Vivencio Cuyugan

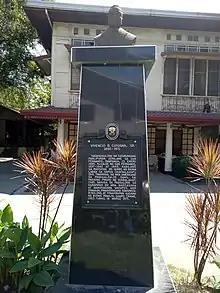
Vivencio B. Cuyugan Sr. monument in San Fernando, Pampanga, Philippines

He married Felisa Amurao of Cabiao, Nueva Ecija and had six children by her, namely: Aida, Fernando, Fe, Vivencio Jr., Panopio, and Dr. Ma. Luisa. There were children from other marriages: Estrella, Augustin, Saturnino, Syvestra, Antonia, Carlos, Manuel, and Juliet. He had five brothers and a sister.